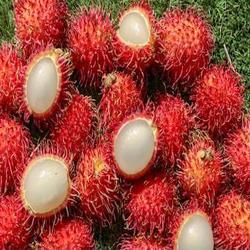
Label: Rambutan